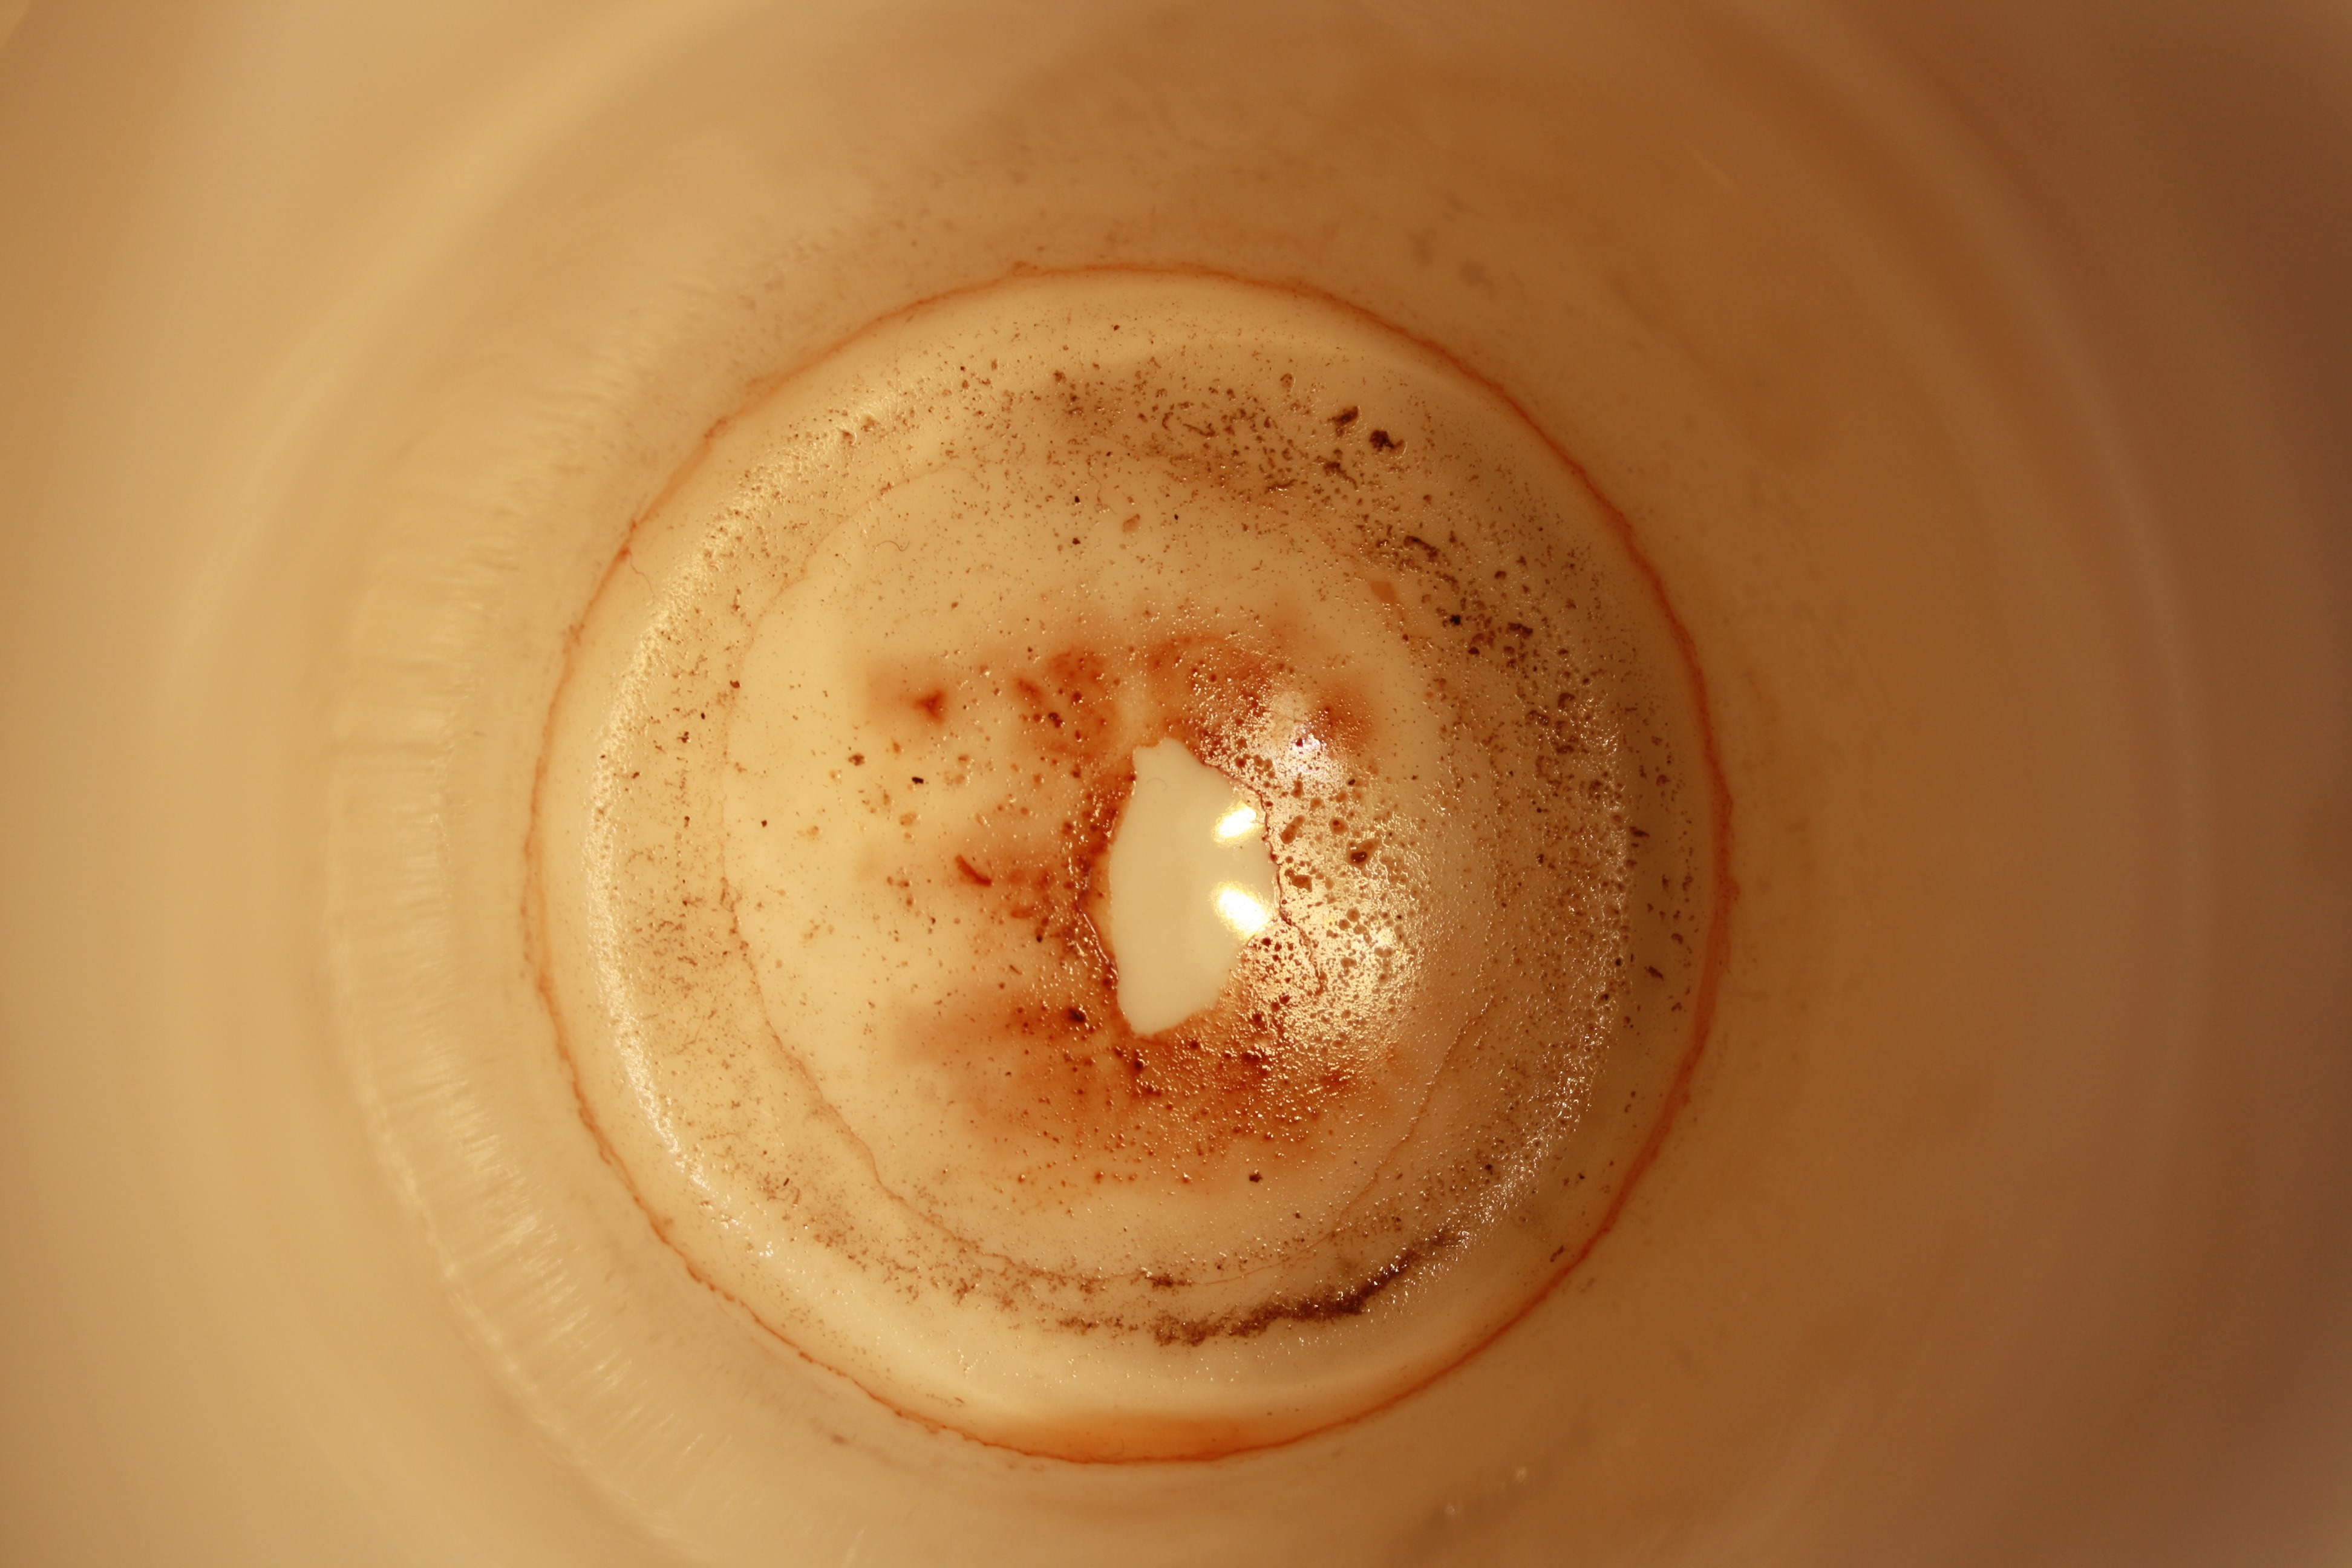
hand, coffee, cup, latte, cappuccino, drink, coffee cup, circle, close up, human body, caffeine, gradient, eye, skin, organ, form, macro photography, flavor, coffee grounds